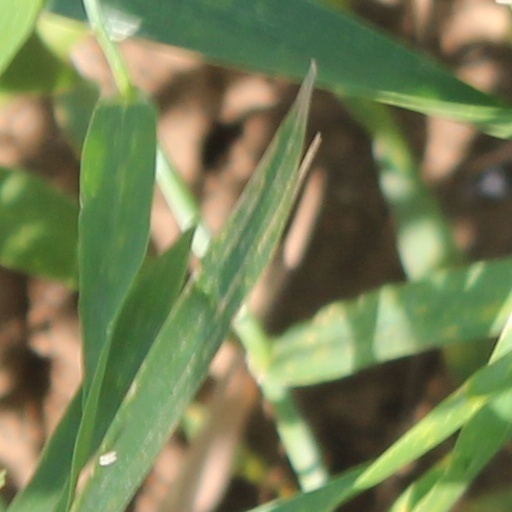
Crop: wheat